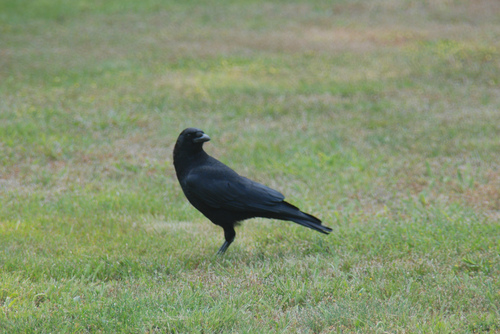
a large crow looking all black bird about eight inches tall
this bird is black in color with a black beak and black eye rings.
the bird is all black and has a small beak.
this bird has a shiny black body with shiny black feathers, a small black bill, black legs and feet.
all black bird with small crooked bill.
this bird has wings that are black and has a thick billa medium-sized, all-black bird with a short, pointed bill.
this bird is all black and has a very short beak.
this bird has wings that are black and has a thick bill
this bird has wings that are black and has a thick bill
Species: American Crow